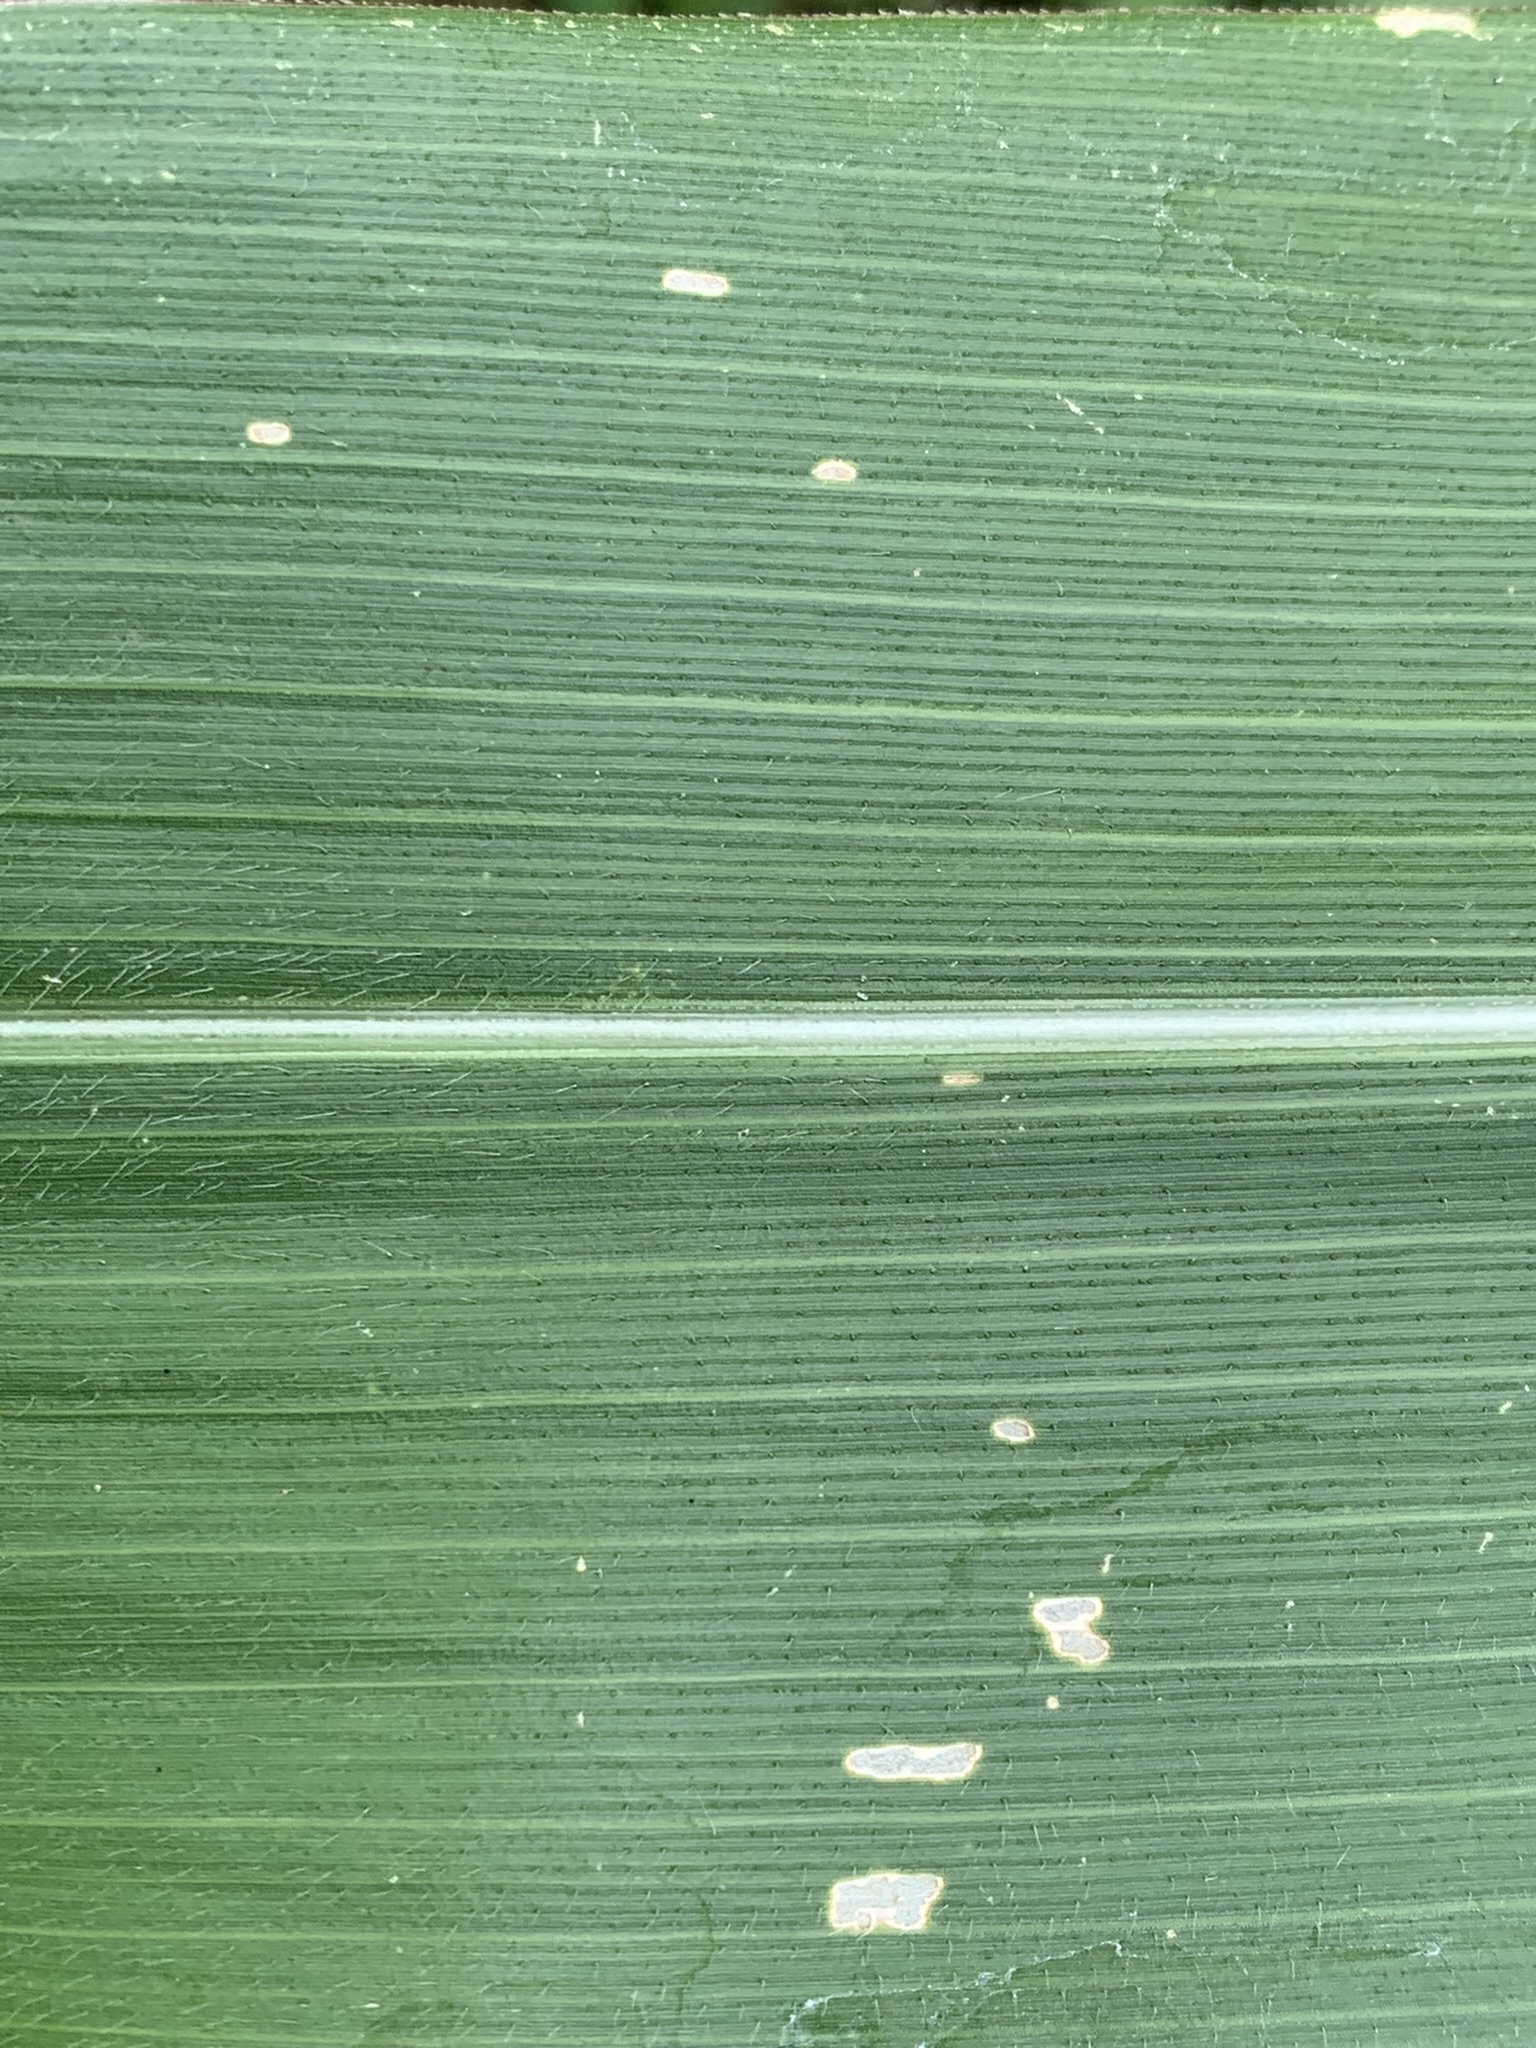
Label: Healthy